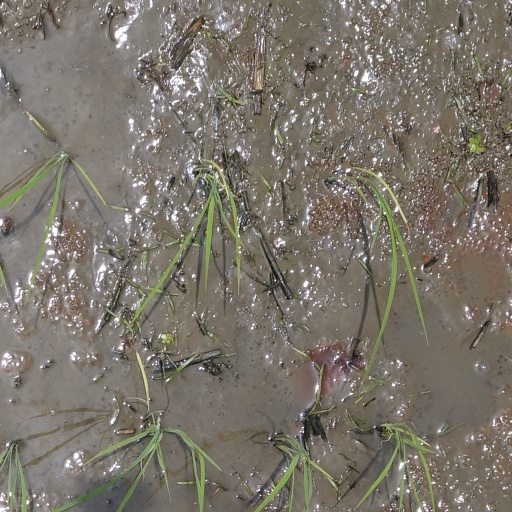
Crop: rice